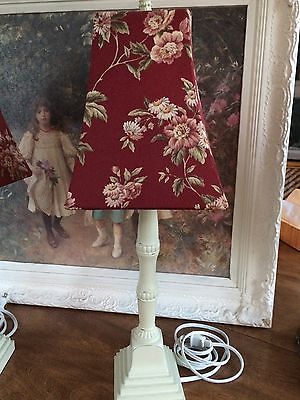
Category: lamp